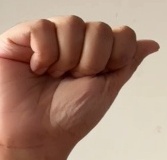
ASL sign: A